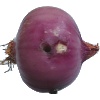
Label: Onion Red Peeled 1